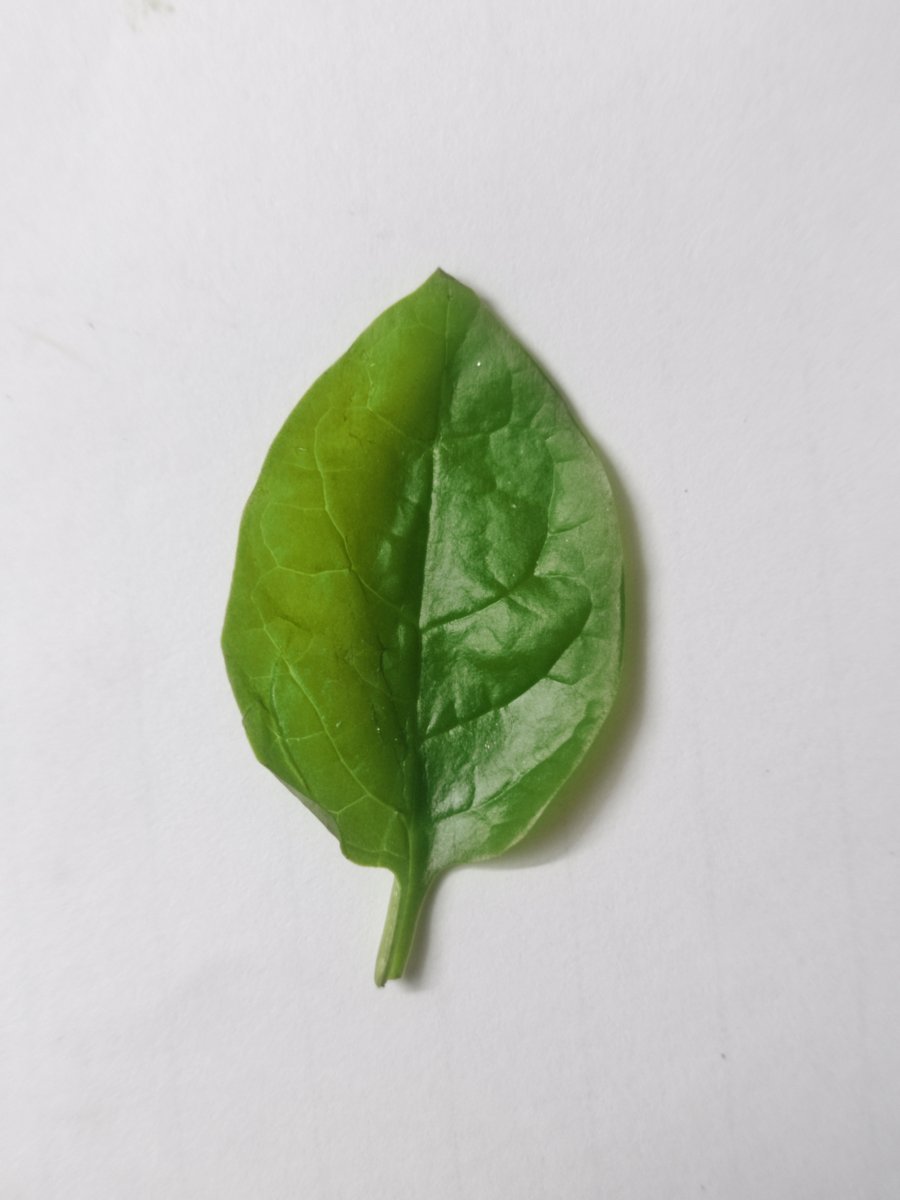
Label: Healthy-Leaf